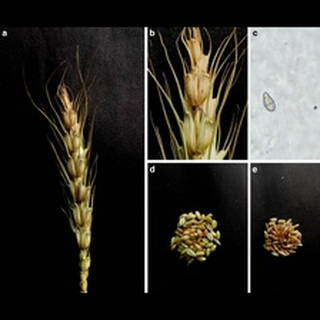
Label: wheat_blast